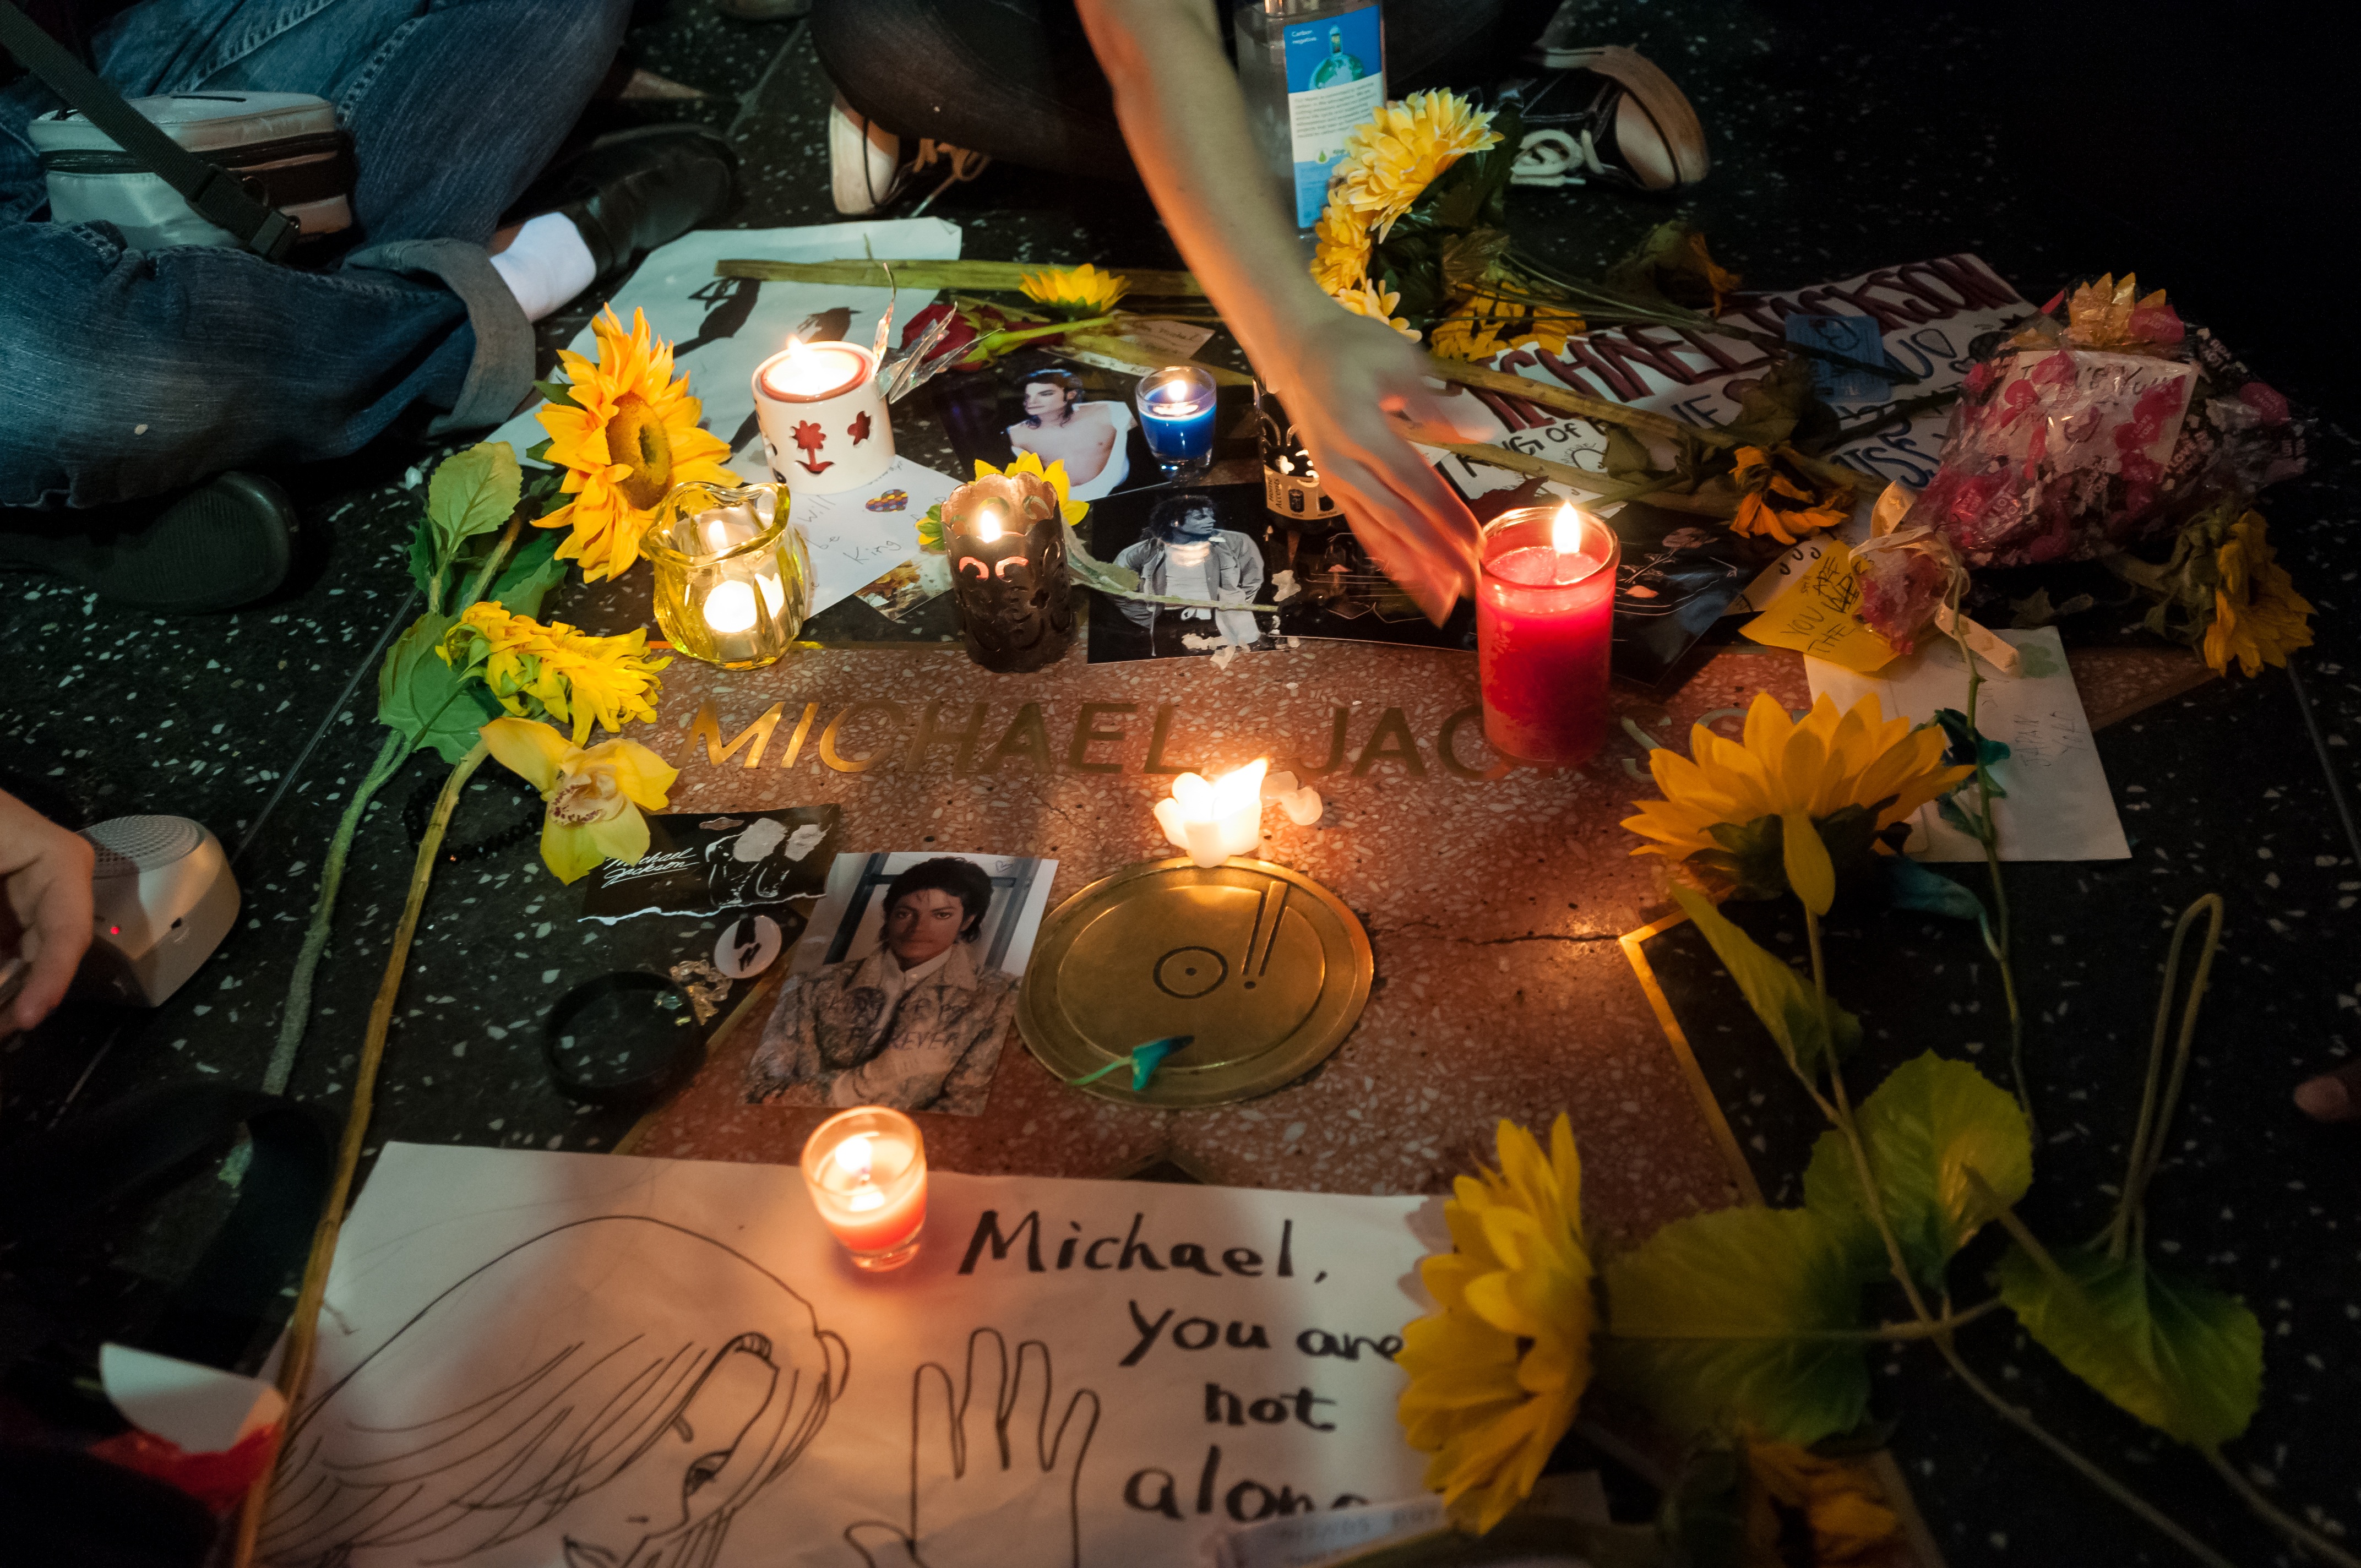
flower, color, yellow, california, screenshot, los angeles, michael jackson, walk of fame, hollywood boulevard